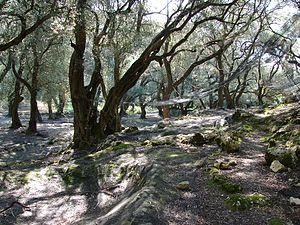
L’olivier est un arbre fruitier qui produit les olives, un fruit consommé sous diverses formes et dont on extrait une des principales huiles alimentaires, l'huile d'olive. C'est la variété, domestiquée depuis plusieurs millénaires et cultivée principalement dans les régions de climat méditerranéen, de l'une des sous-espèces de Olea europaea, une espèce d'arbres et d'arbustes de la famille des Oléacées.